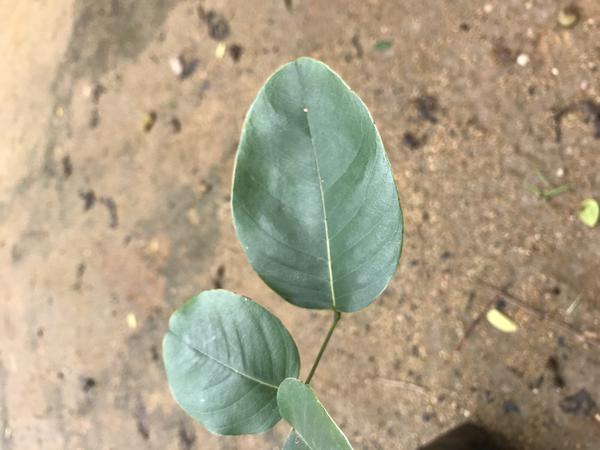
Plant: Raktachandini